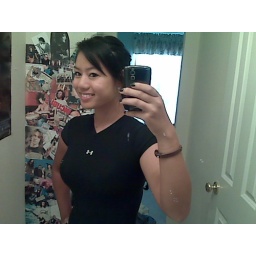
We changed our under uniform stuff from black shorts and white shirts to black shorts and black underarmour... Much better!